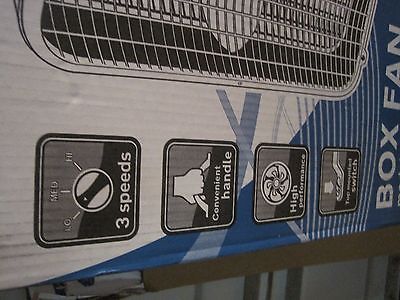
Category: fan